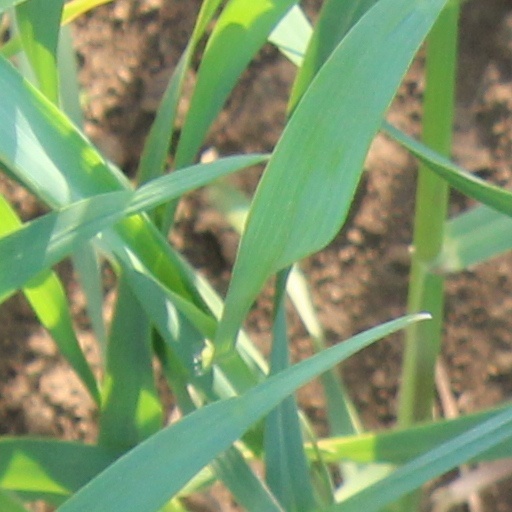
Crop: wheat